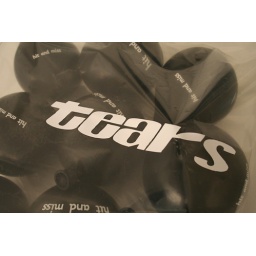
water bombs in a bag